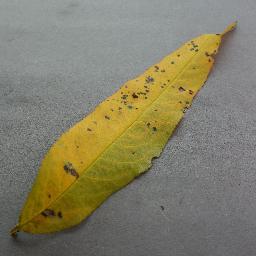
Label: Peach___Bacterial_spot